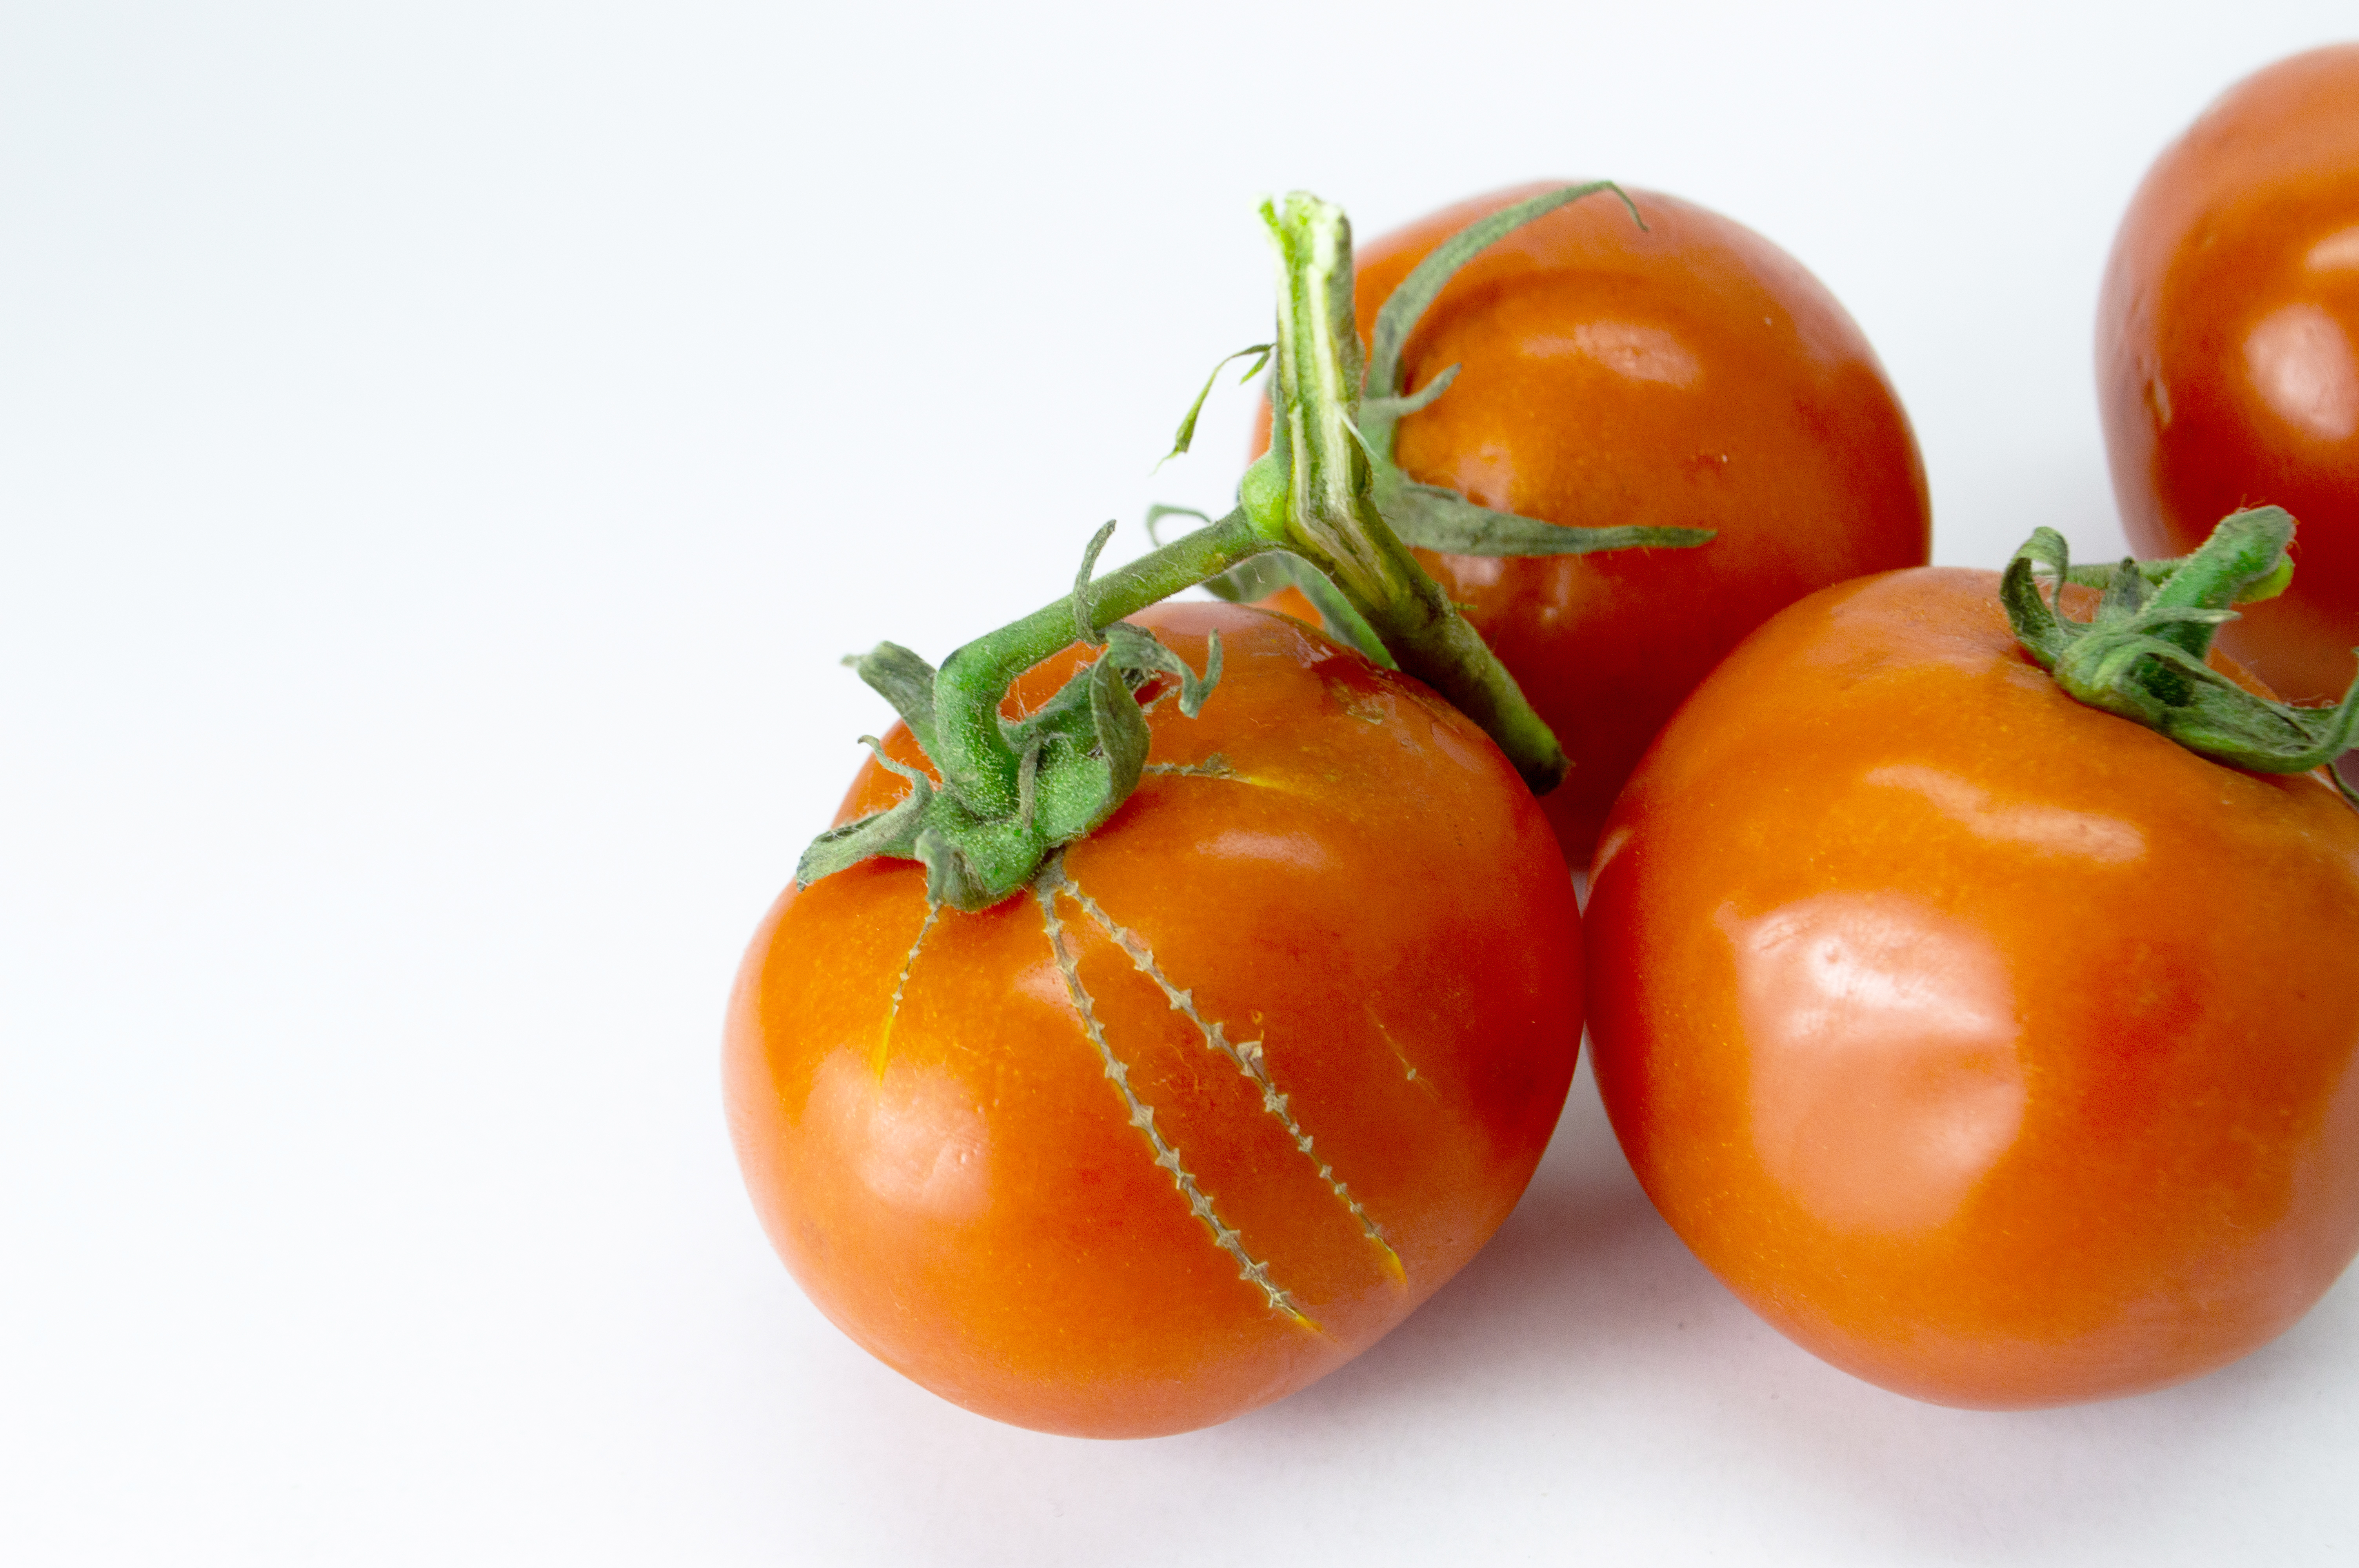
salad, vegetable, tomatoes, red, antioxidant, background, bright, brightly, clean, food, eating, dieting, colours, freshness, fruit, full, isolated, alimentary, nourishment, juicy, organic, path, perfection, produce, simplicity, slice, snack, taste, vitamin, vitality, tasty, white, tomato, natural foods, bush tomato, cherry tomato, plum tomato, orange, nightshade, still life photography, staple food, superfood